Motorized wheelchair

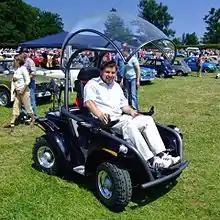
A large ATV-style outdoor chair

Powerchairs may be designed for indoor, outdoor or indoor/outdoor use. A typical indoor powerchair will be narrow and short, to enable better maneuver around tight environments. Controls are usually simple, and due to the smaller design, the chair would be less stable outdoors. Tires are often smoother (once called carpet tires) to look after the flooring in a home. Indoor/outdoor powerchairs again will be as small in design as possible, but with a reasonable range in the batteries, some grippy tires (but not big wobbly off-road tires), these often include a curb-climber to assist with manoeuvres where there are no drop curbs. Intended for pavement use only. Outdoor powerchairs have a considerable range, a large wheelbase to help with stability, and large tires which improve the comfort and handling of the chair. These can sometimes be driven indoors in adapted environments, but not around a typical home.